Ultrasound (film)

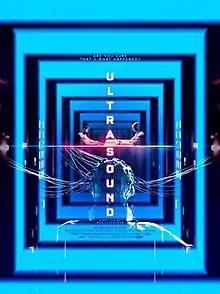
Theatrical release poster

Ultrasound is a 2021 American science fiction film directed and produced by Rob Schroeder in his feature directorial debut. It is based on the comic book "Generous Bosom" by Conor Stechschulte, who also wrote the screenplay. It stars Vincent Kartheiser, Chelsea Lopez, Breeda Wool, Tunde Adebimpe, Rainey Qualley, Chris Gartin, and Bob Stephenson. The plot follows a man's sexual encounter with a married woman that results in them questioning their sanity. The film premiered at the Tribeca Film Festival on June 15, 2021, and was released in the United States on March 11, 2022, by Magnet Releasing. It received generally positive reviews from critics.